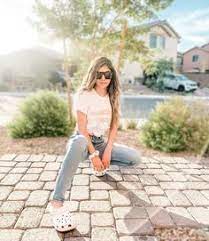
Label: Clog